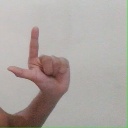
अक्षर: ल